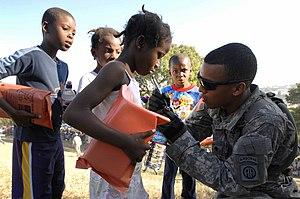
Haïti, en forme longue République d’Haïti, est un pays des Grandes Antilles occupant le tiers occidental de l’île d'Hispaniola, les deux tiers orientaux étant occupés par la République dominicaine. Sa capitale est Port-au-Prince et son point culminant est le pic la Selle.